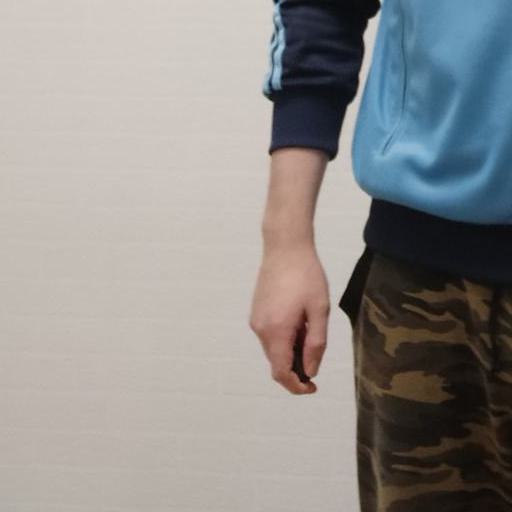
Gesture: no_gesture